Bellamy and Hardy

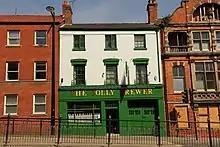
The Jolly Brewer, Broadgate – next to Bellamy and Hardy's Office site

This architectural practice were the designers of a large number of buildings in Lincolnshire and more widely within the British Isles. In 1841 Hardy was working as an assistant to the Lincoln architect William Adams Nicholson, while Bellamy was apprenticed to Nicholson. John Spence Hardy was born in Preston in Lancashire around 1815 and Pearson Bellamy was born in Louth in 1822. Pearson Bellamy completed his articles with Nicholson and then worked as an assistant to architects in Manchester and Liverpool. Bellamy returned to Lincoln, perhaps in 1845, and on 16 July 1845 married Caroline Ann Penistan at St Swithin's Church, Lincoln. In May 1846 Bellamy became a partner with his brother-in-law Michael Penistan in an agricultural engineering business on Broadgate. Bellamy continued with his architectural practice at 11 Broadgate, and the partnership with Penistan was short lived.